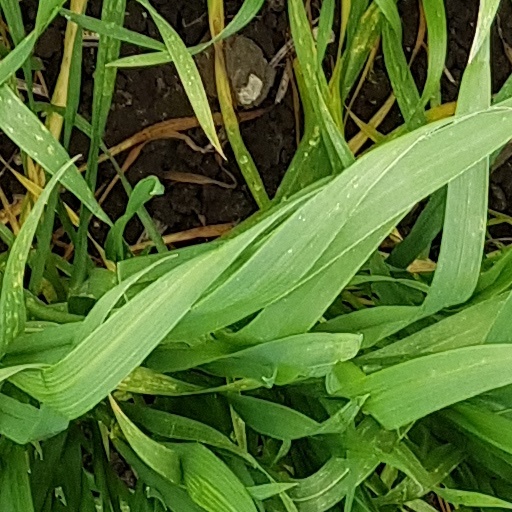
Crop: wheat